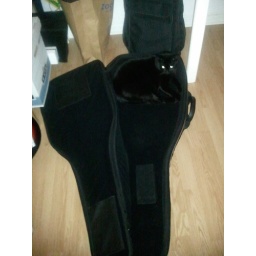
A cat in my guitar